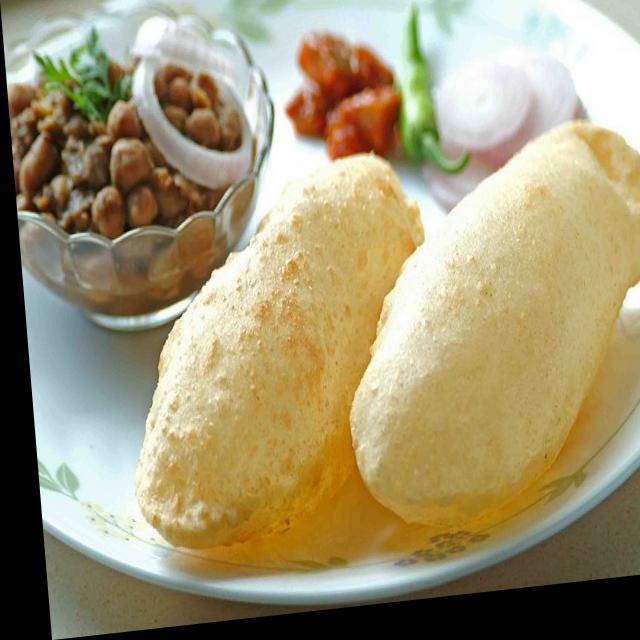
Dish: chole_bhature